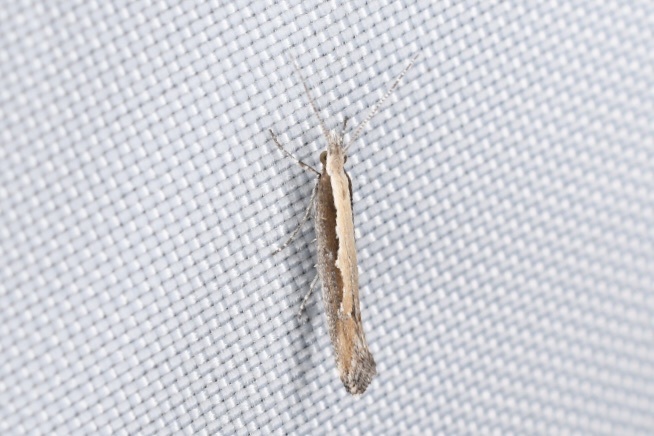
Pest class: diamondback_moth